Timișoara Fortress

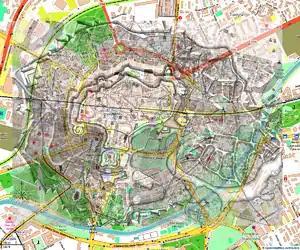

The walls and the counterguard had bastionsthe bastion of Arsenal of the Artillery was located in the north-east (5). The Water Gate was defended by the Water Gate Bastion (6). The bastion of Arsenal was flanked by the bastion of Gate of the Azaps (7) and Ali Pasha Bastion (8). Azig Pasha (9) and the Rooster's bastions were located on the north side (10). The Yamak Bastion (11) and the Blood Tower (12) were located on the west side. There were two bastions on either side of the Castle's Small Gate and two other bastions in the southern corners of the walls that protected the castle.